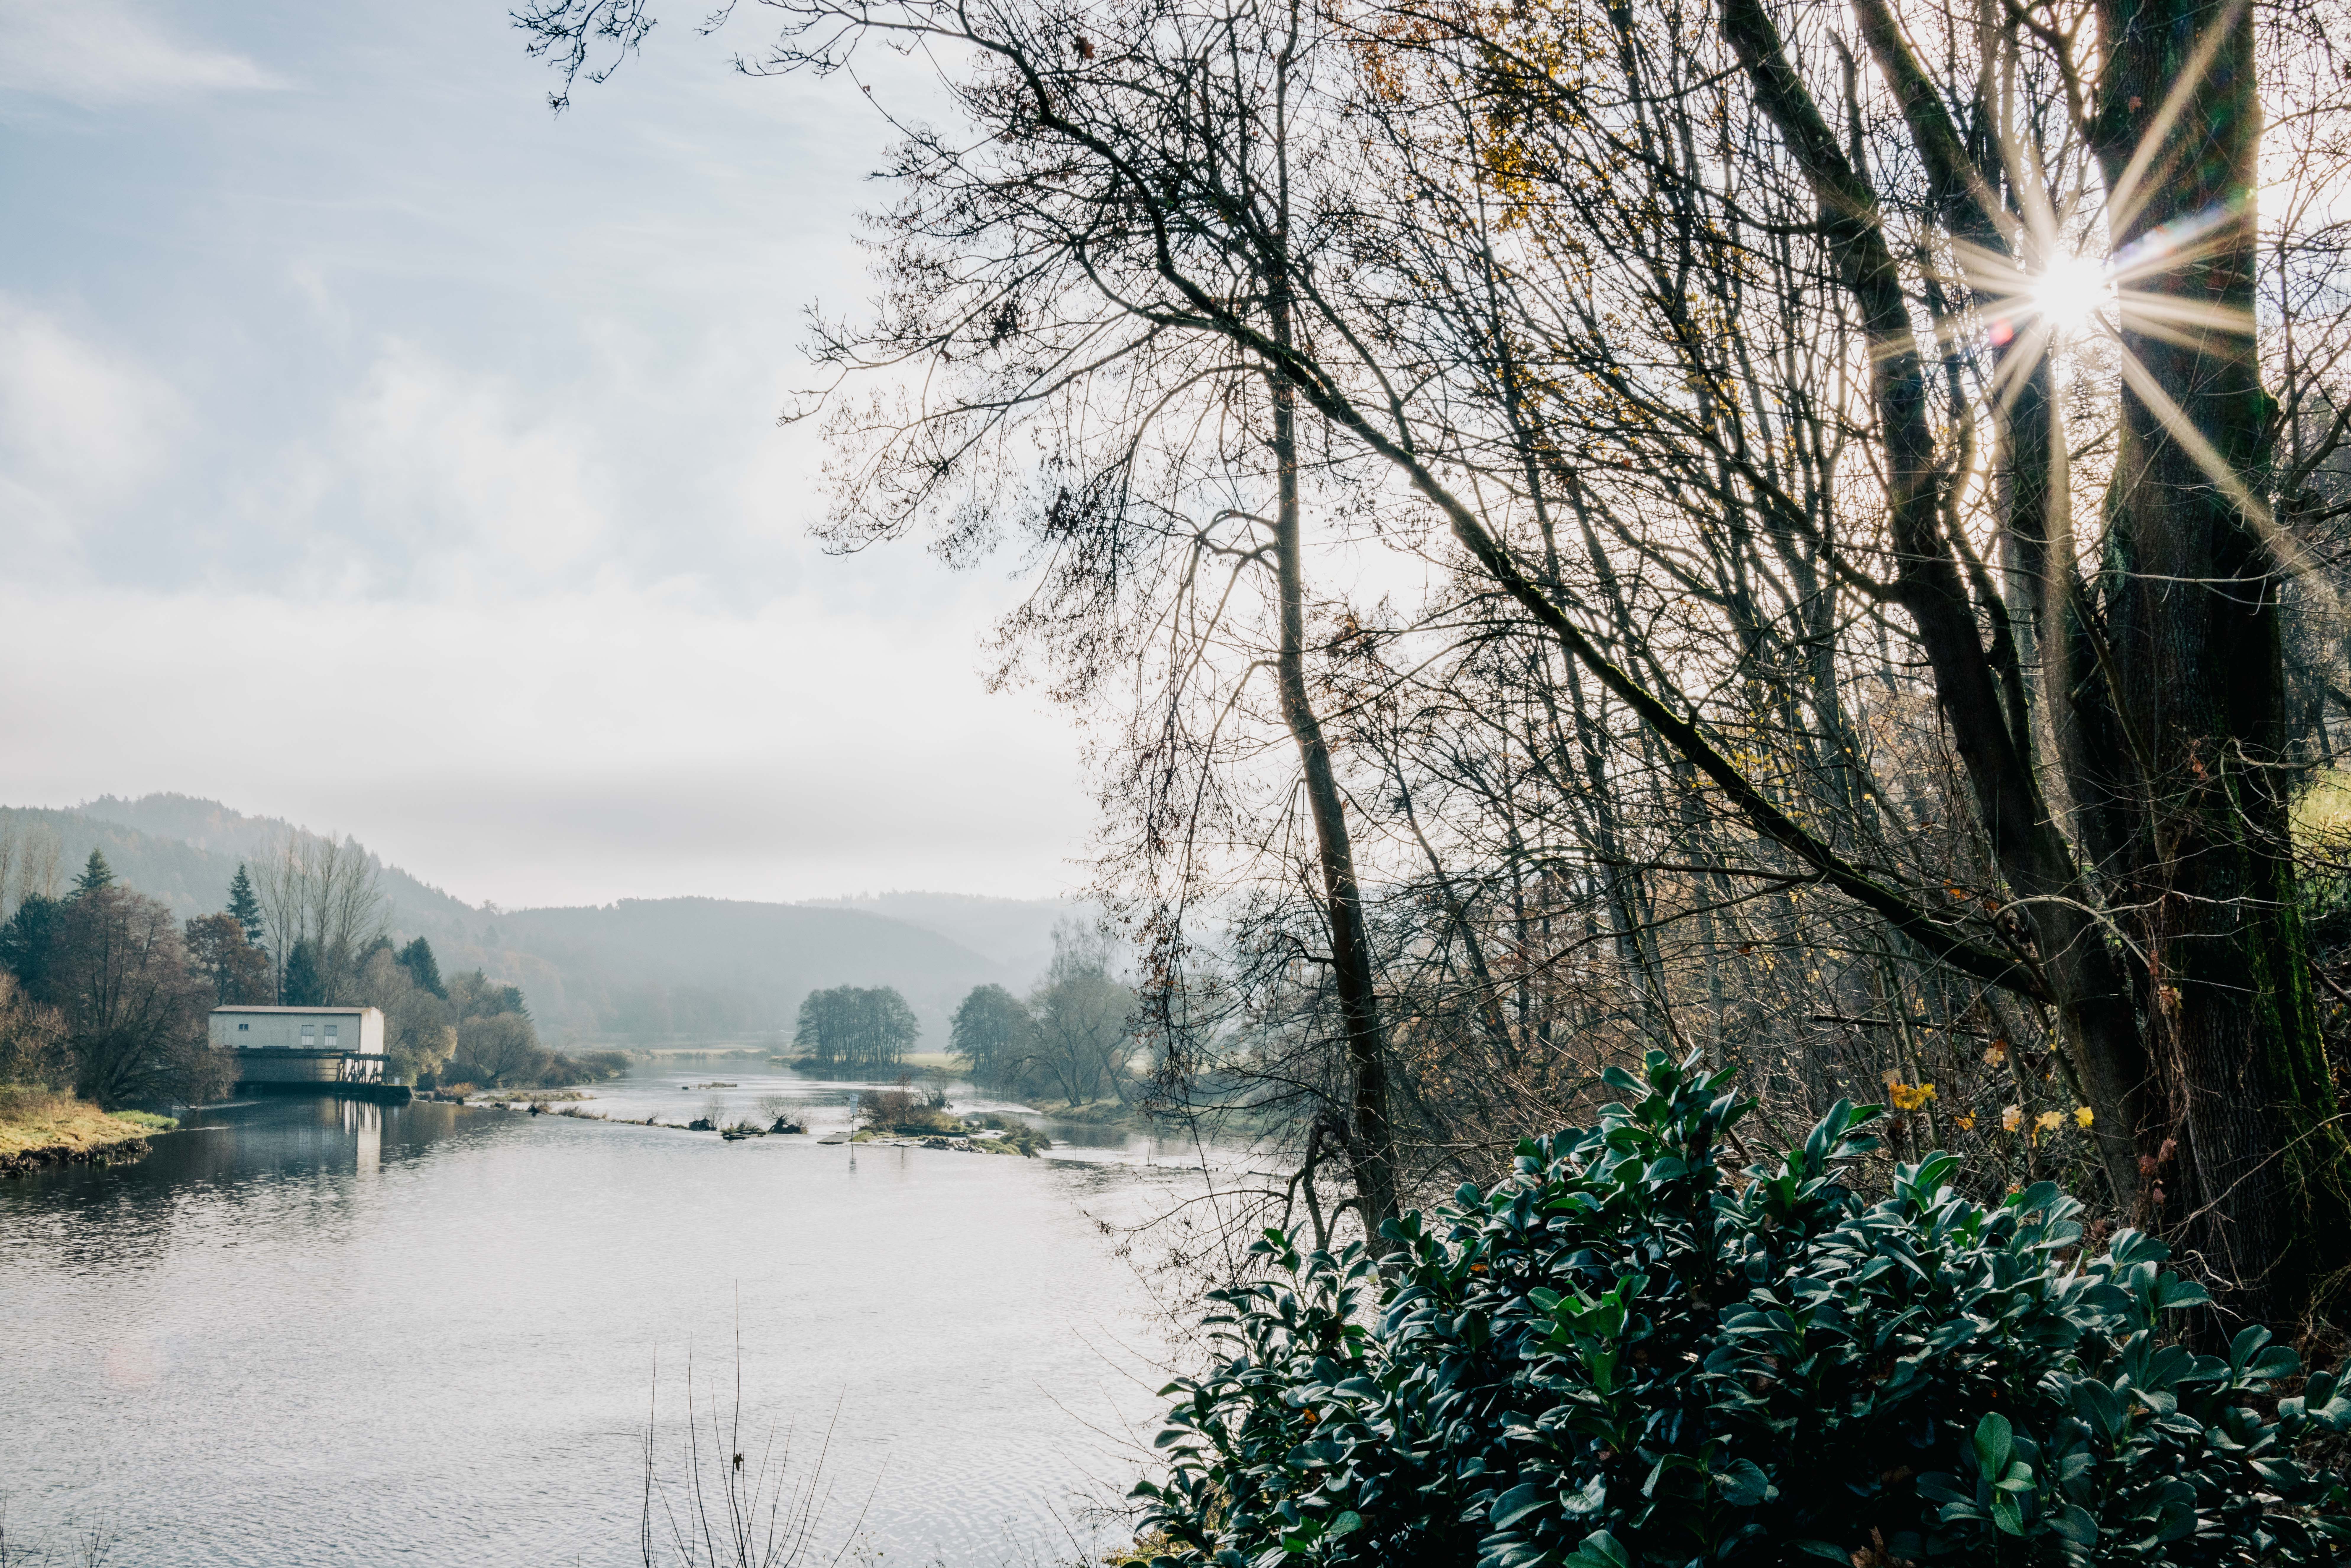
landscape, tree, water, nature, snow, winter, plant, sun, fog, sunlight, morning, leaf, flower, lake, river, foggy, reflection, autumn, park, season, waterway, body of water, wasser, landschaft, sonne, sony, natur, nebel, fluss, regen, rx1rii, regenstauf, regental, rural area, sunstar, atmospheric phenomenon, woody plant